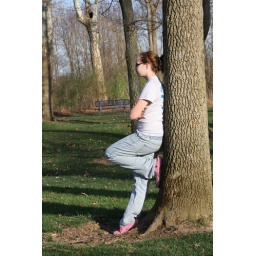
girl tree nature, leaning against tree, sunny day easter pinic